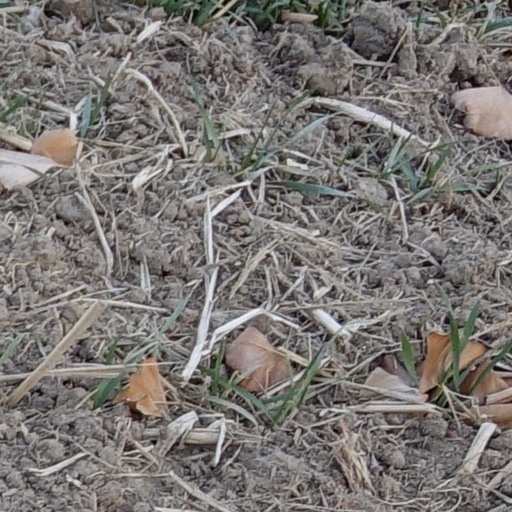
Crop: wheat